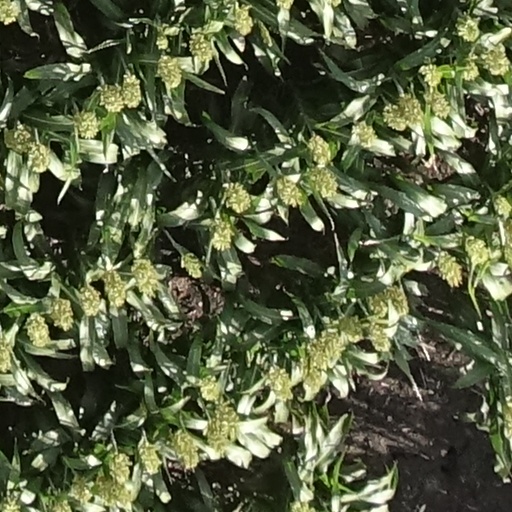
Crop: sorghum